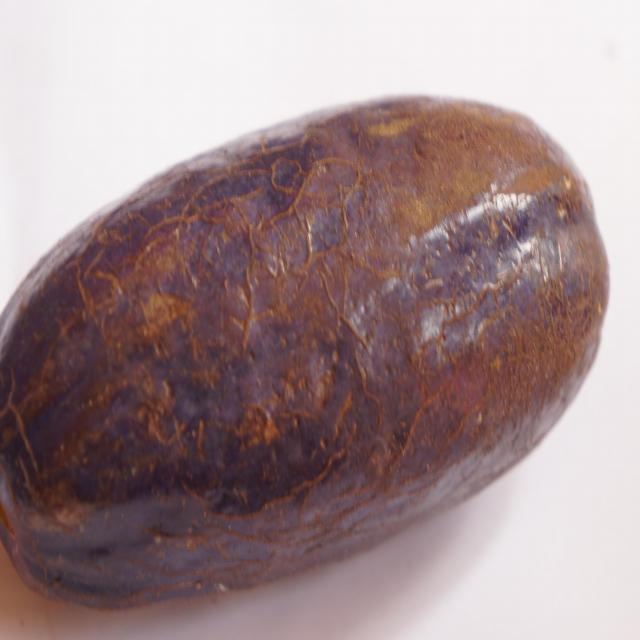
Plum grade: spotted